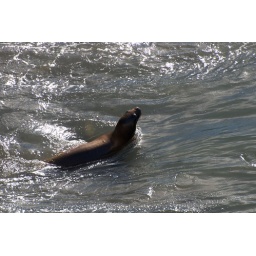
A sea lion plays in the water at Punta Loma Reserve, Puerto Madryn, Argentina [20090910]